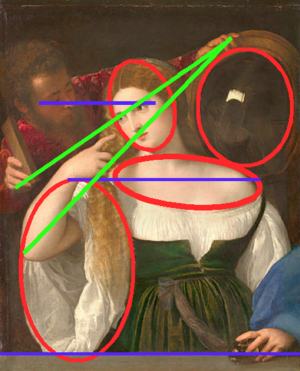
En rouge, ovales et courbes. En bleu, lignes horizontales. En vert, lignes obliques.
La Femme au miroir est une peinture à l'huile sur toile réalisée par le peintre italien Titien vers 1515. Conservé au musée du Louvre à Paris, le tableau fait l'objet de plusieurs répliques de la main même du maître ou de son atelier dont une est conservée à la pinacothèque du château de Prague, en République tchèque, et l'autre au musée national d'art de Catalogne, à Barcelone en Espagne.